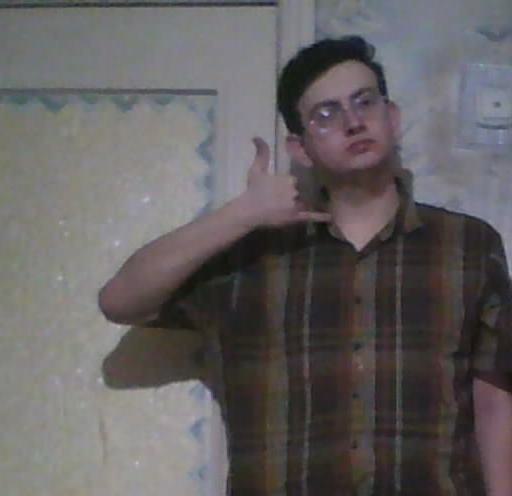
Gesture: call